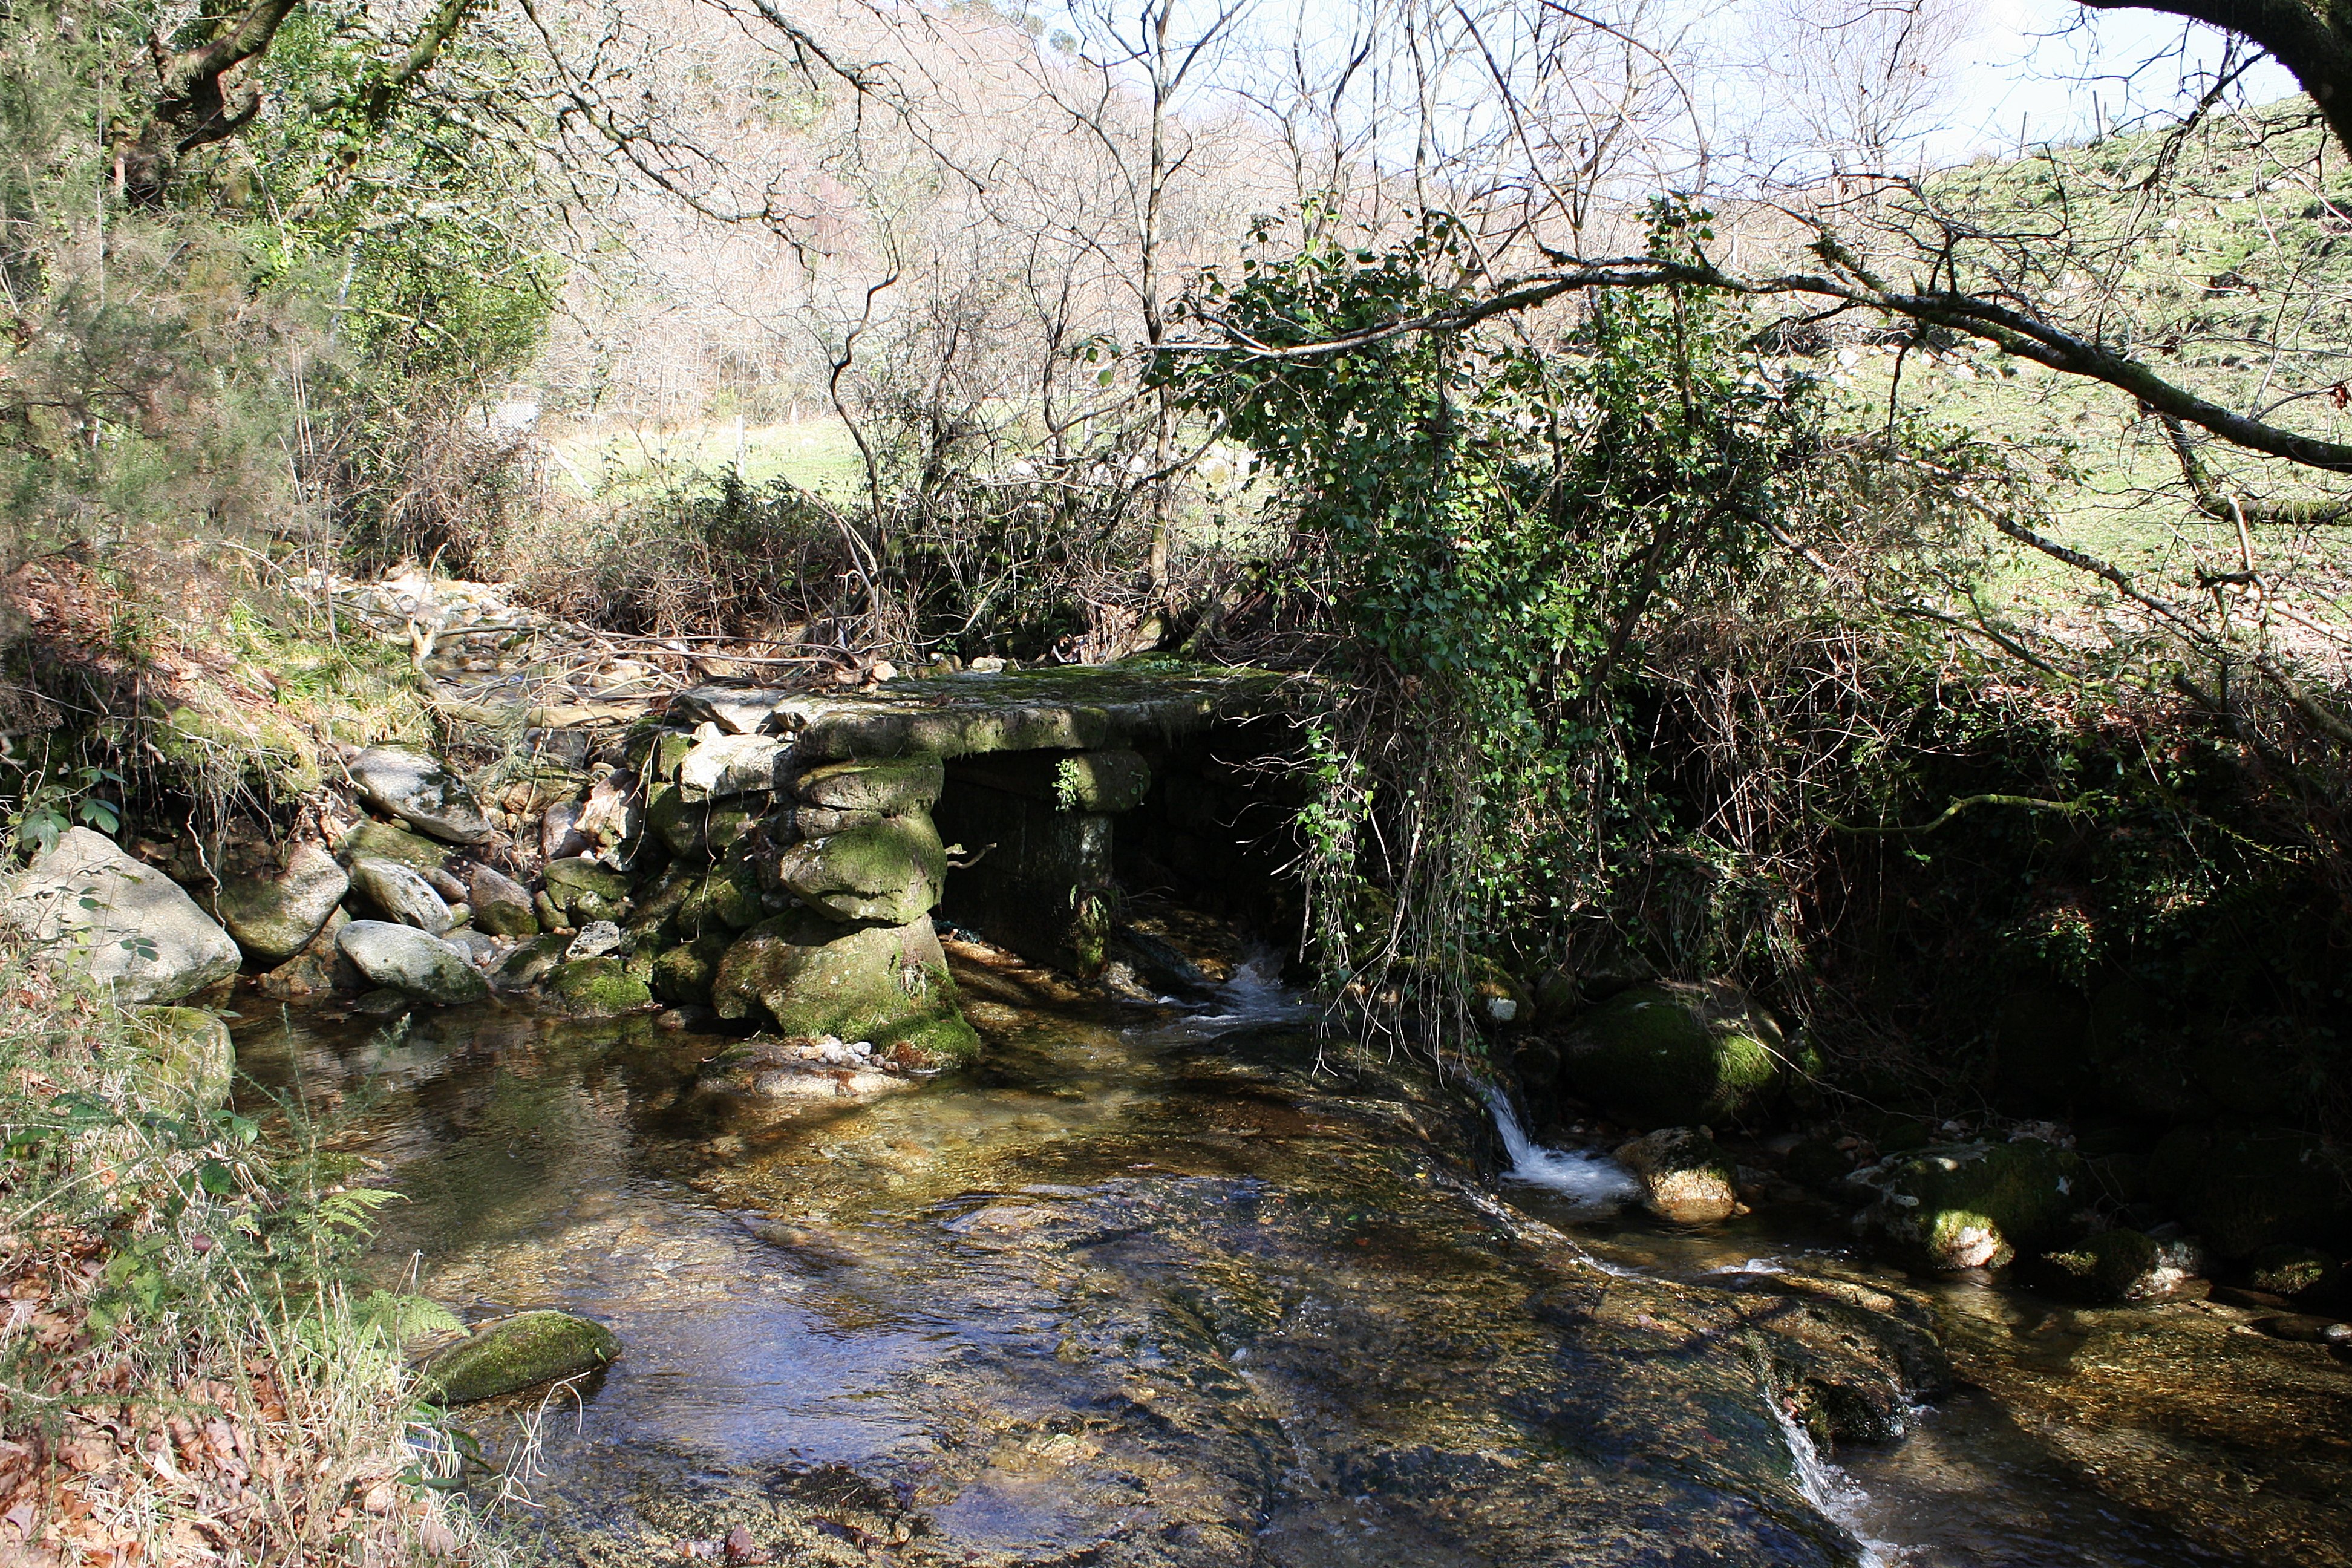
tree, water, creek, wilderness, flower, river, valley, stream, jungle, rapid, waterway, body of water, rainforest, woodland, watercourse, ggl1, barbeira, landform, geographical feature